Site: brandenburg
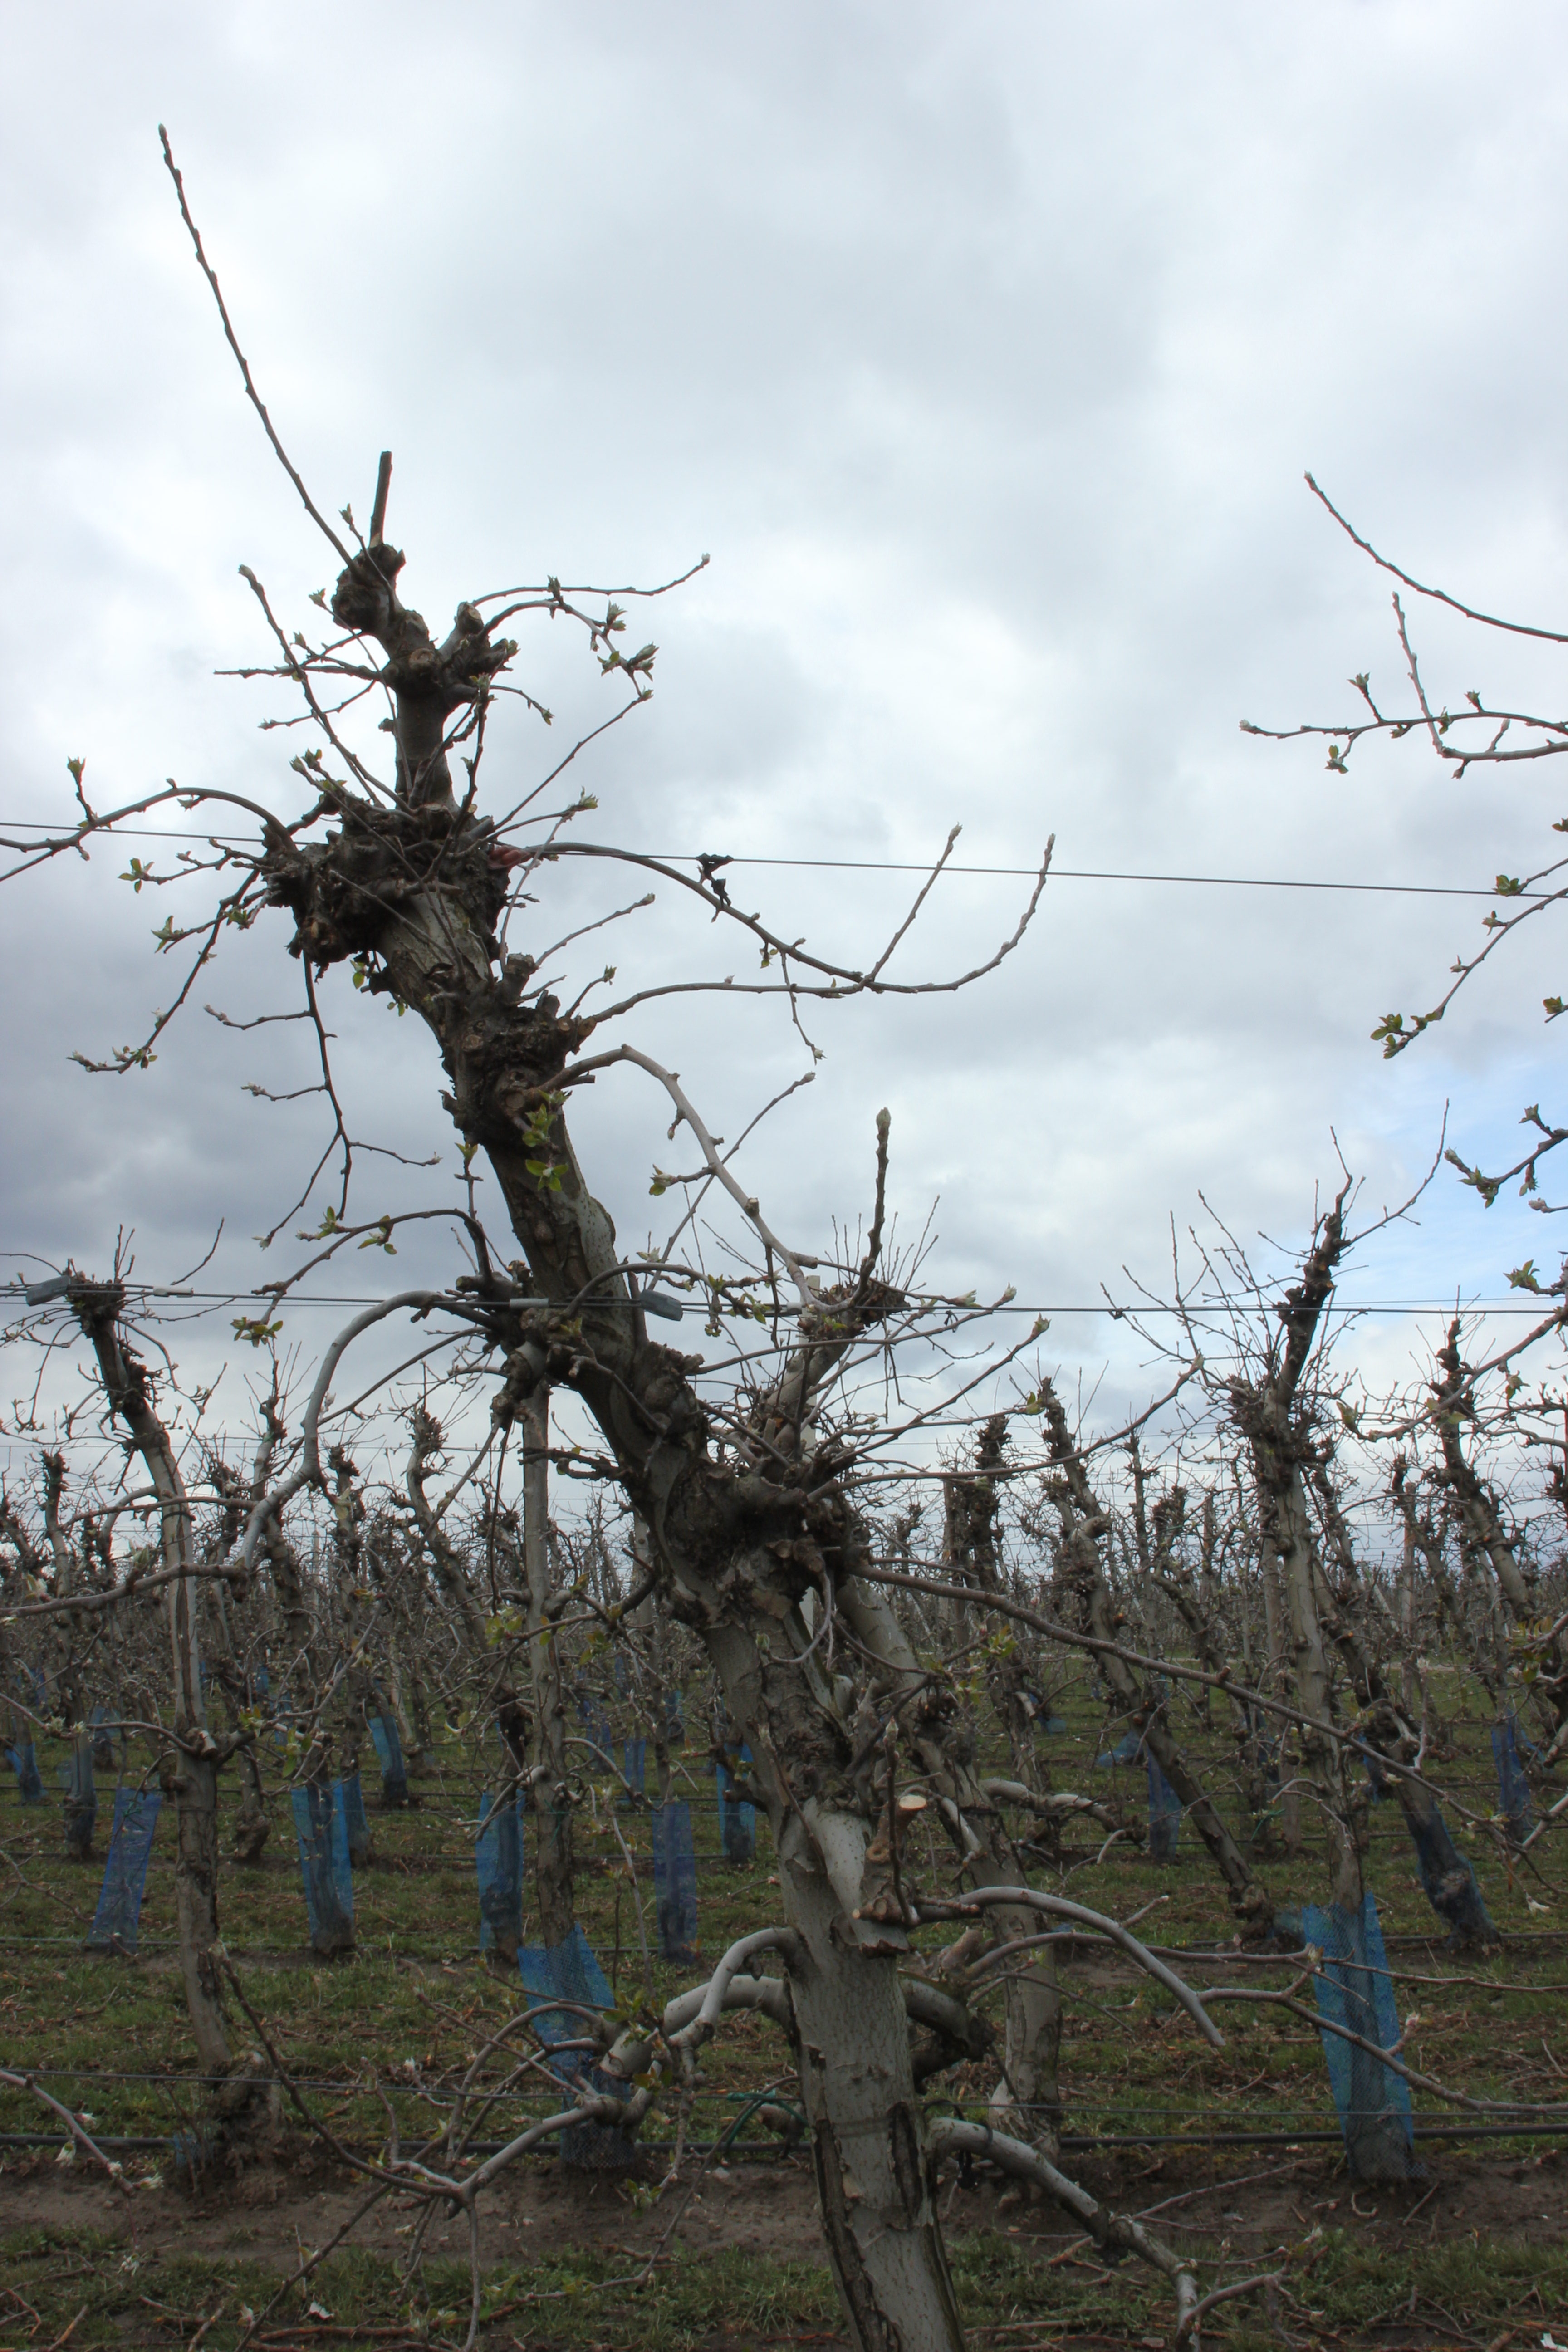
Growth stage (BBCH 55): Inflorescence emergence